La Center (sternwheeler)

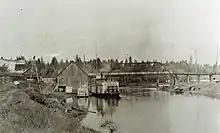
Timmens Landing (La Center, WA), circa 1919. "La Center" is larger steamer on right, "Etna" appears to be the smaller steamer on the left.

"La Center" made its trial trip in Portland harbor on February 22, 1912, with Captain Brothers in command.